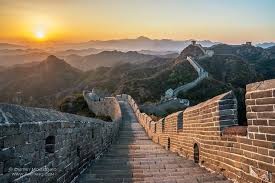
Landmark: Great Wall of China